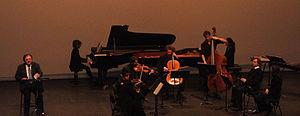
Frédéric Lodéon accompagné de l'Orchestre National des Pays de la Loire sur la scène du PCC au Mans pour le festival ""Les Automnales"" le 24 Octobre 2009."
Les Automnales sont un festival de musique classique se déroulant au Mans à la fin du mois d'Octobre ou au tout début du mois de novembre. Il s'agit, avec le festival de l'Épau, du deuxième grand festival de musique classique dans la cité. La première édition s'est déroulée en 2008. Le festival fait la part belle aux artistes manceaux ou ligériens. À titre d'exemple, l'ensemble Cénoman, composé d'enseignants du conservatoire national du Mans y participe, de même que l'Orchestre national des Pays de la Loire. En 2009, le festival a acquis une certaine notoriété, ne serait-ce que par son succès, non démenti; mais aussi par la venue de grand noms, et notamment le musicien et animateur Frédéric Lodéon.